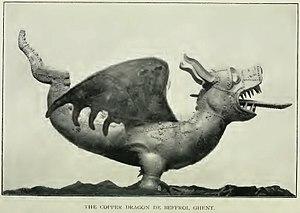
Le beffroi de Gand est un grand beffroi situé au cœur de la ville de Gand, en Belgique. Datant du XIVᵉ siècle, il est l'une des « Trois Tours » emblématiques du centre historique de Gand, avec les clochers de la cathédrale Saint-Bavon et de l'église Saint-Nicolas. Sa hauteur est de 95 m. Il est classé au patrimoine mondial de l'UNESCO, dans une liste de cinquante-six beffrois de Belgique et de France, dont il est l'un des plus importants.